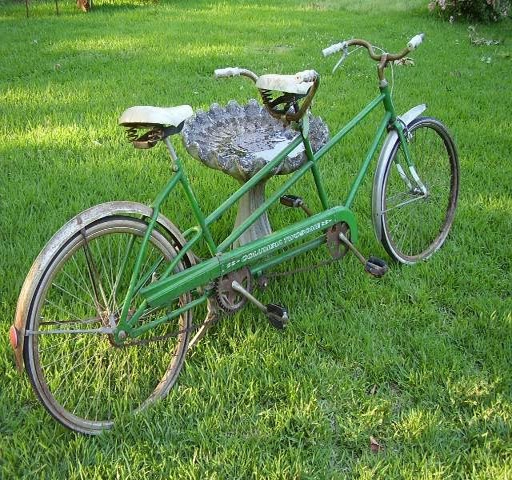
bicycle built for two hanging on the back of my rv is my dream .